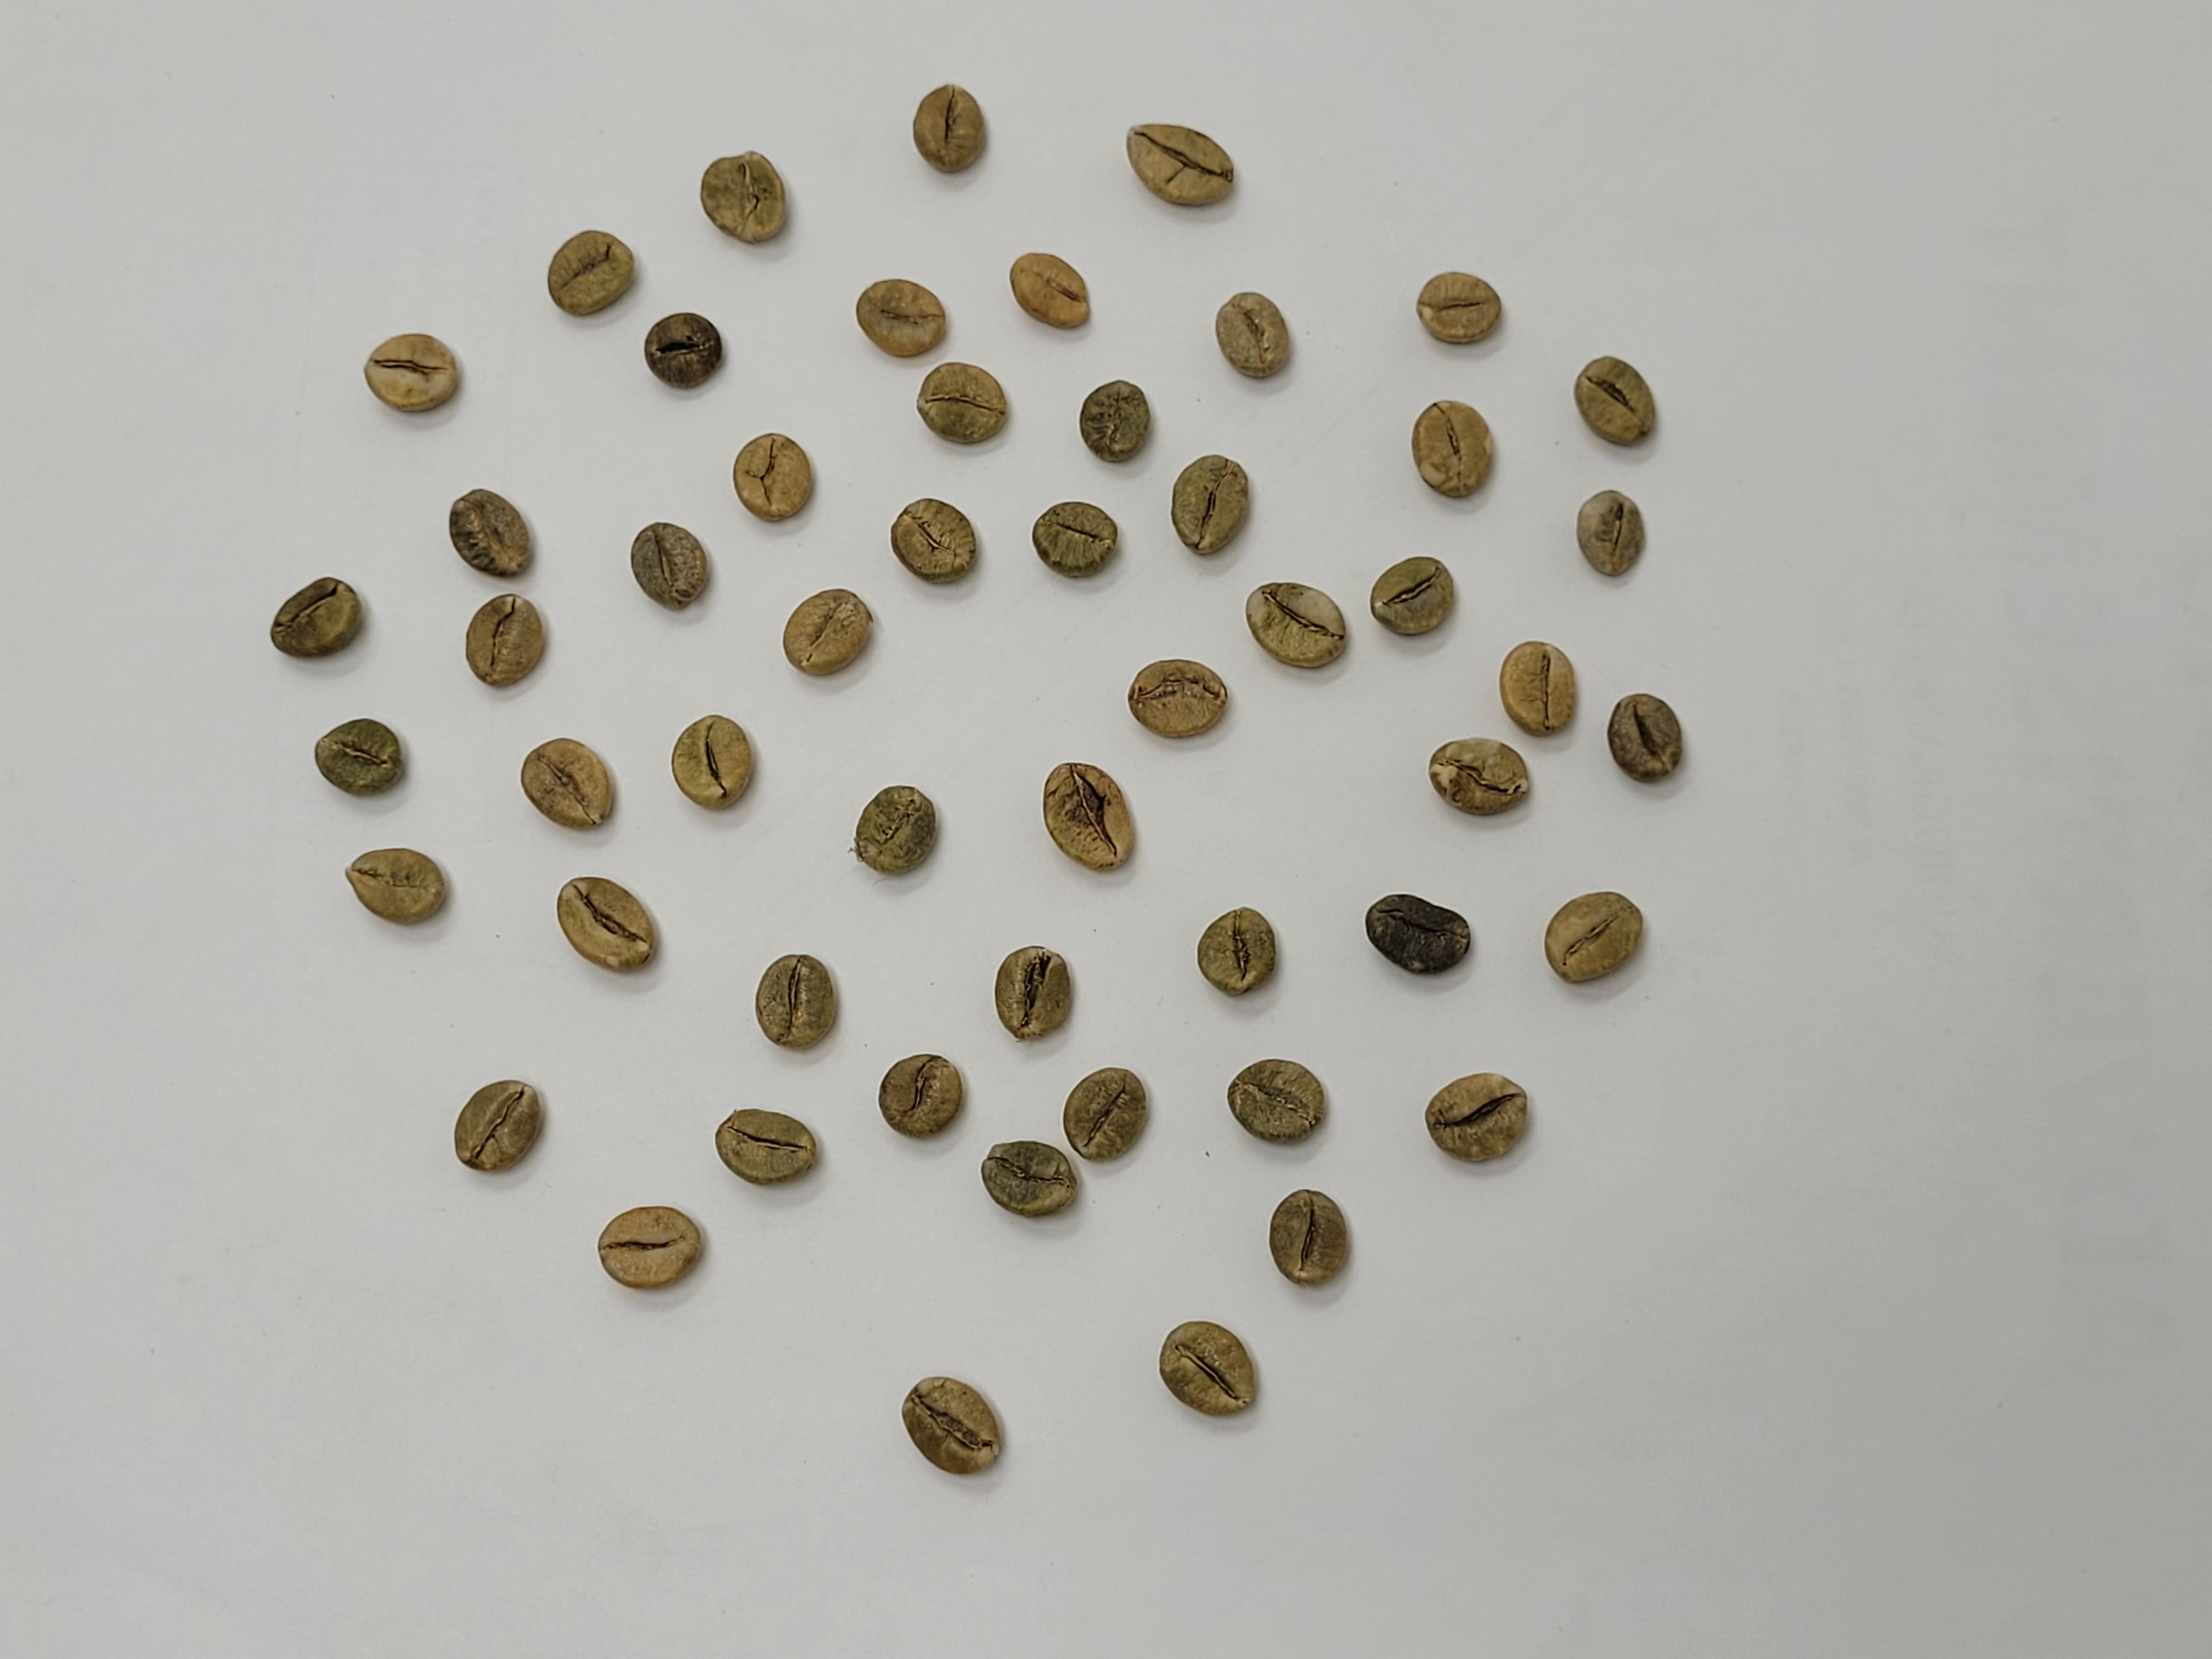
Coffee bean quality grade: AAA